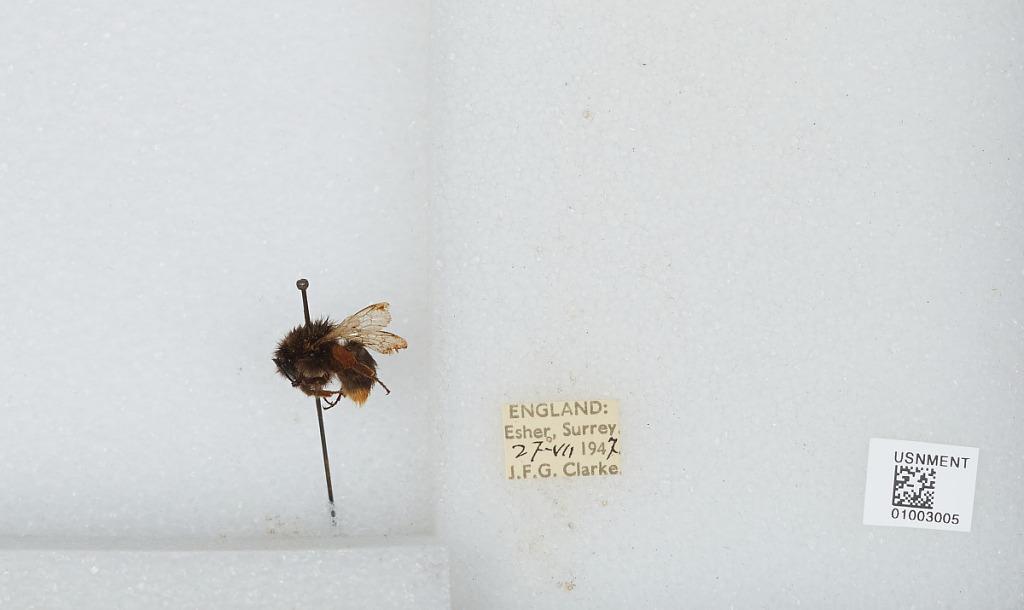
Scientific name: Bombus (Melanobombus) lapidarius lapidarius (Linnaeus)
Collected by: J. Clarke
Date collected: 1947-7-27
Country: United Kingdom
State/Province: England
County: Surrey
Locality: Esher
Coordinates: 51.3692, -0.365